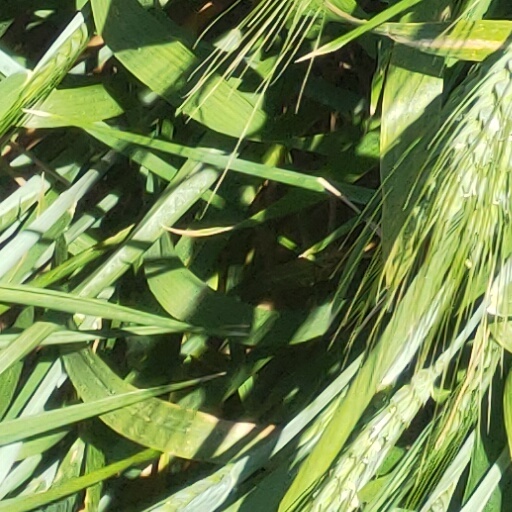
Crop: wheat